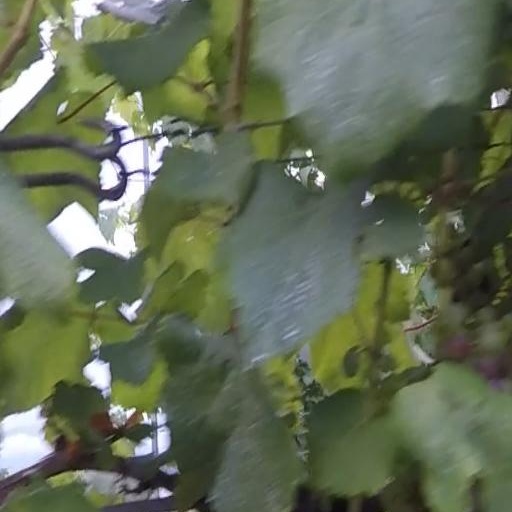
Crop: grape